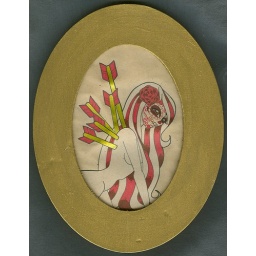
4x6-ish illustrations using micron pens on recycled paper in gold, wooden oval frames